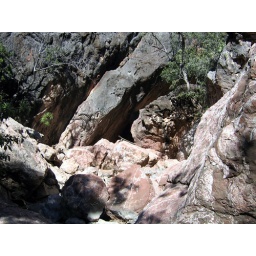
This whole place is covered in water during the wet season, creating the second largest river in the world.